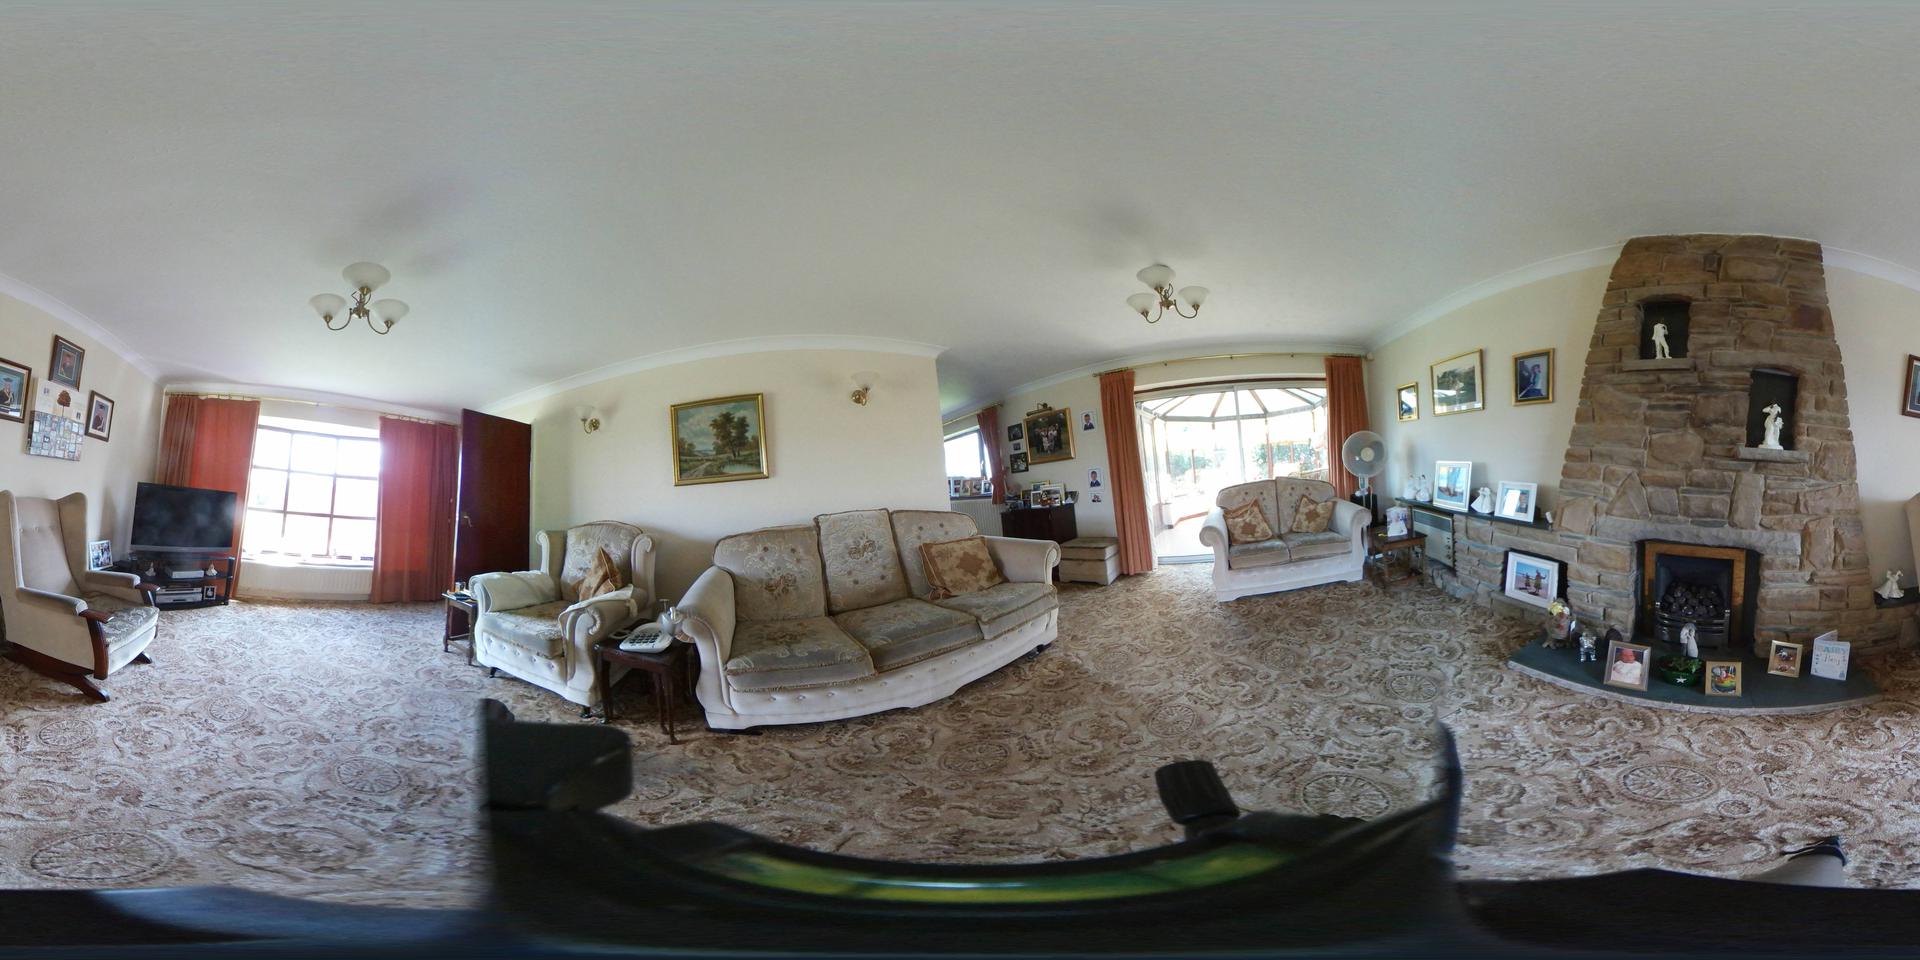
Referred object: the black TV by the window

Referred object: turn slightly left to face the three-seat sofa

Referred object: the wingback armchair opposite the three-seat sofa